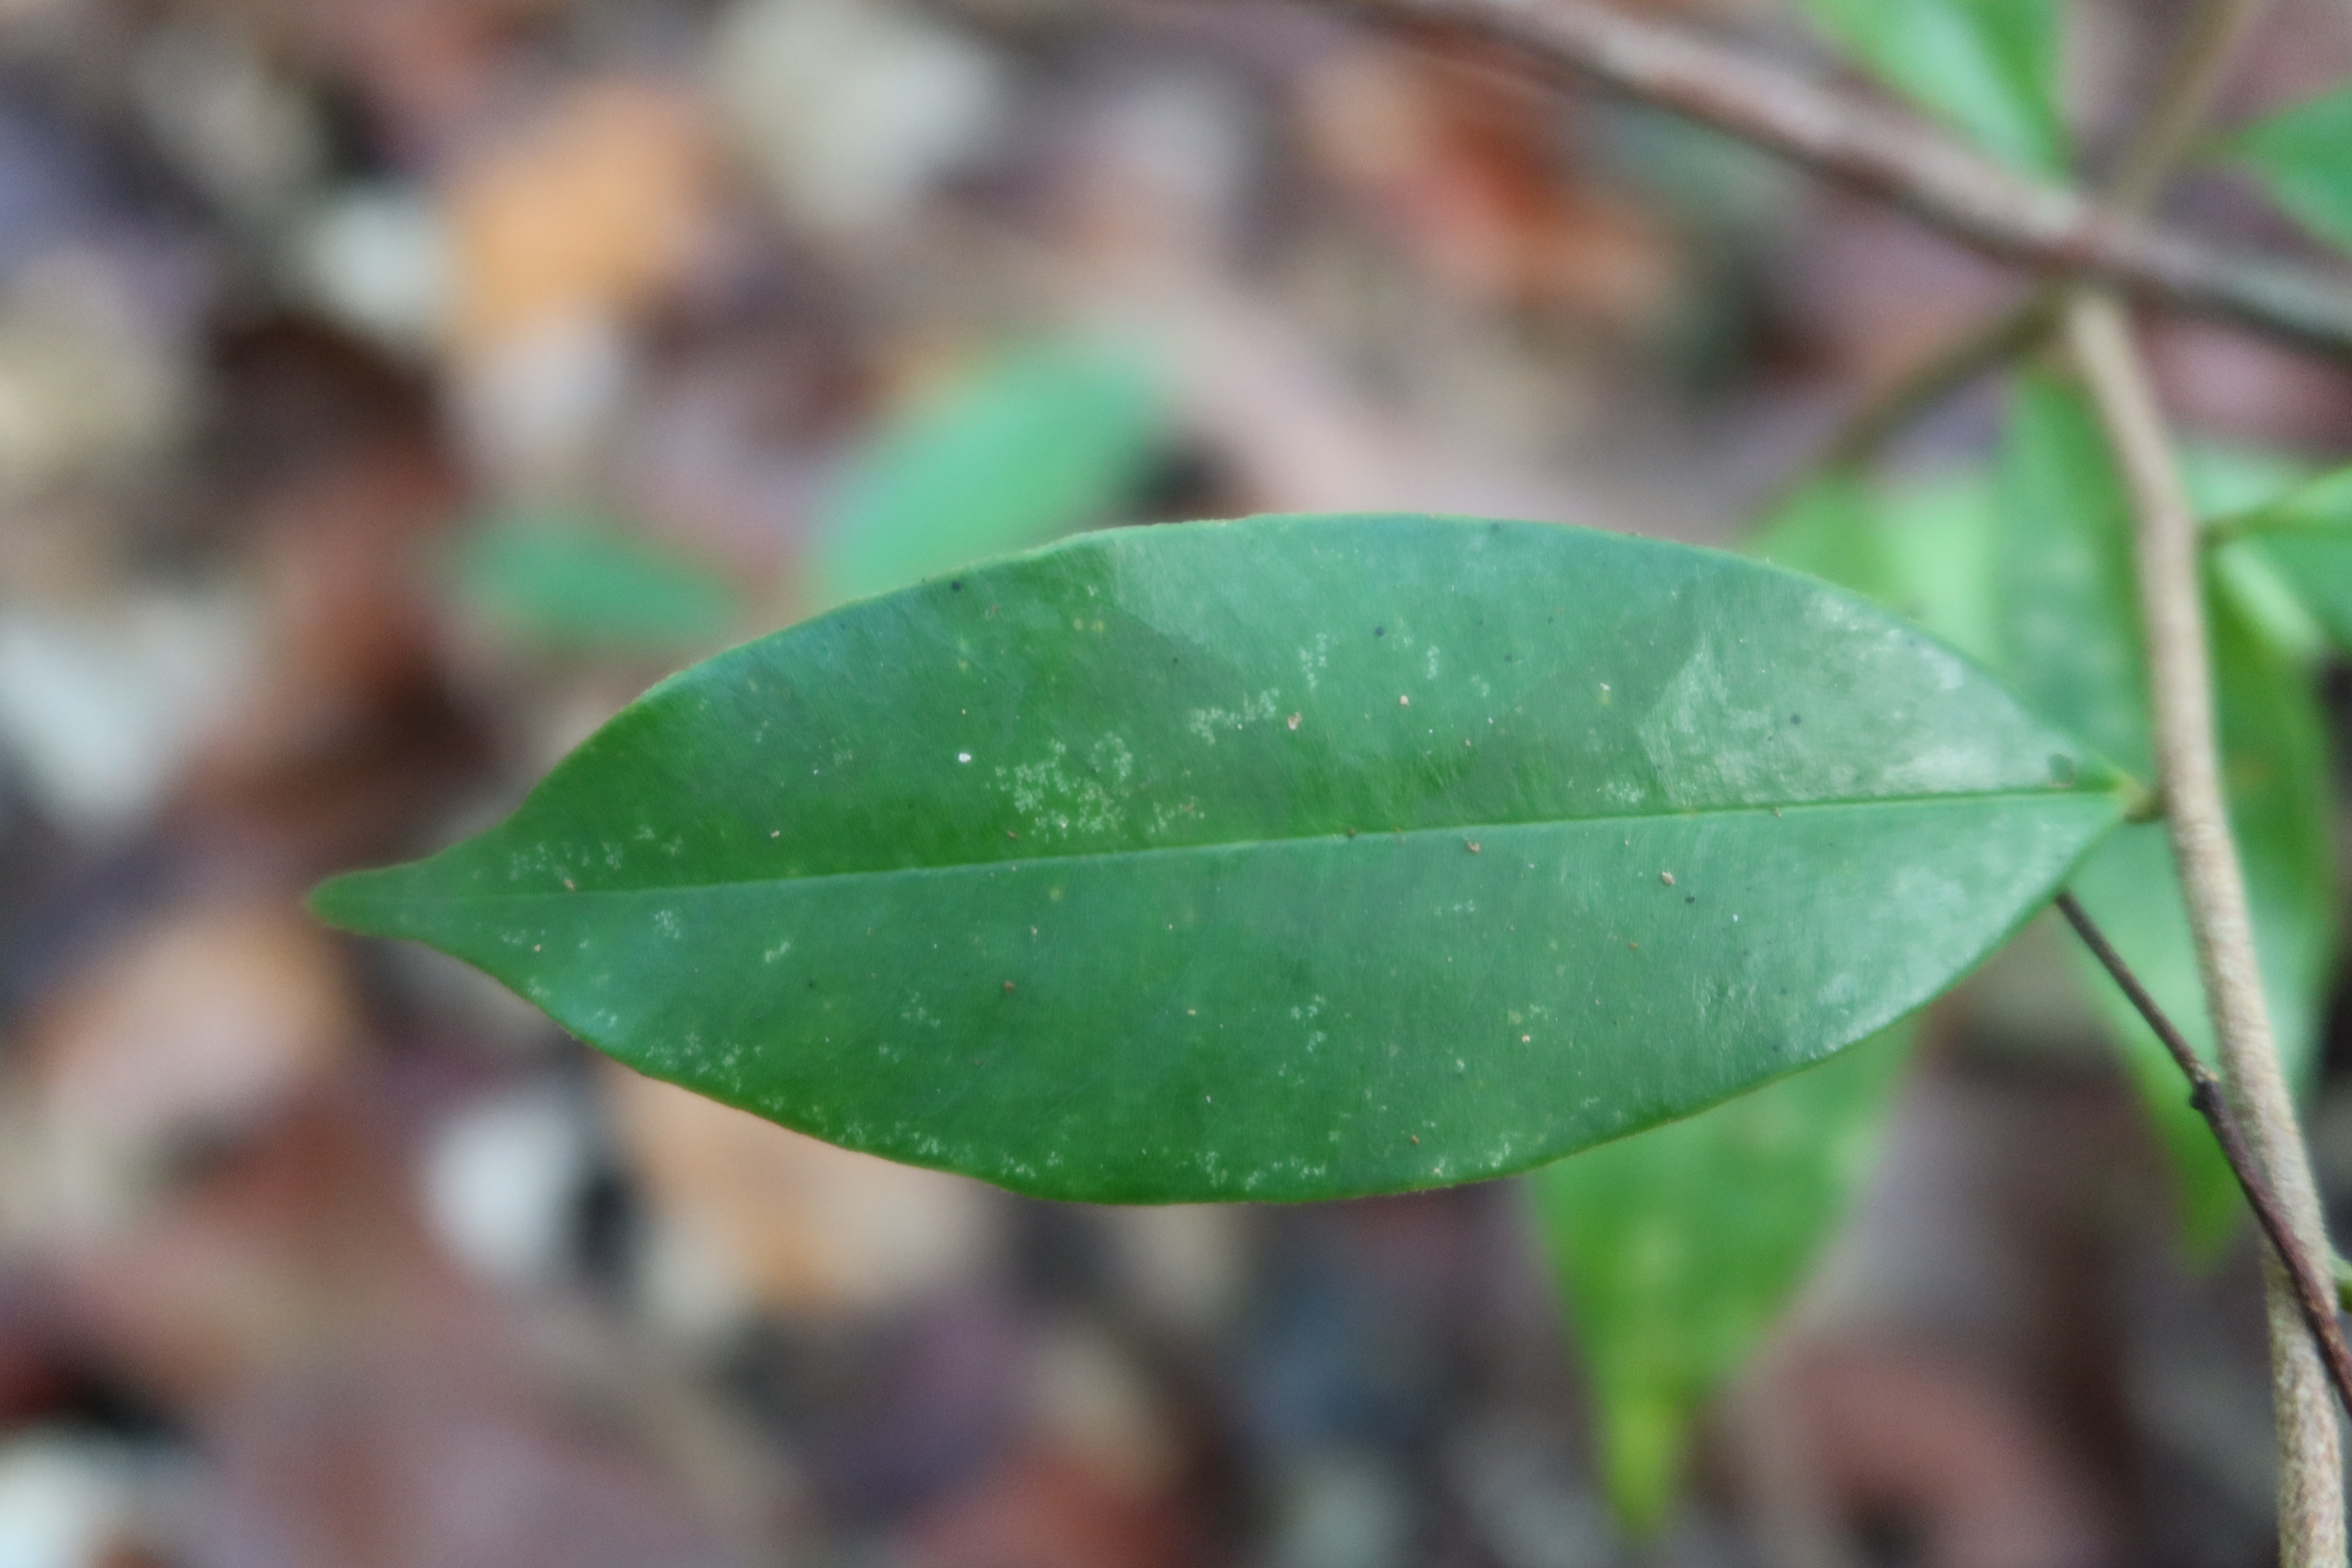
Label: Powdery mildew